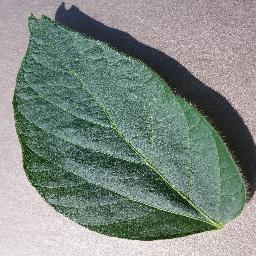
Label: Soybean___healthy